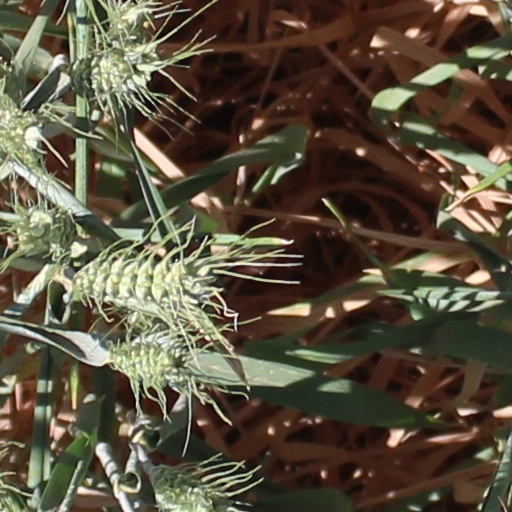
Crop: wheat